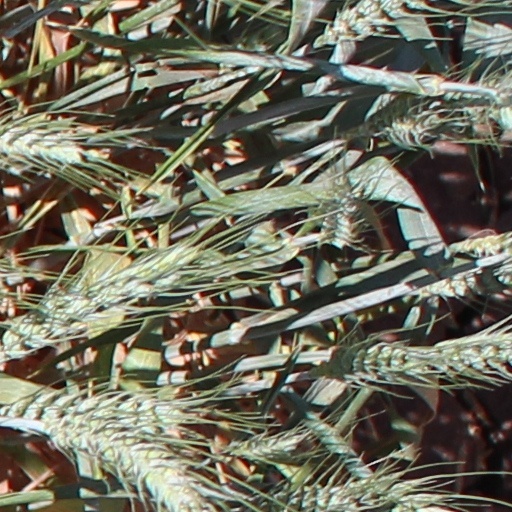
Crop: wheat